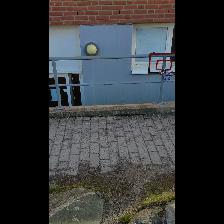
Label: NonHuman